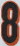
Number: 8